Puppy

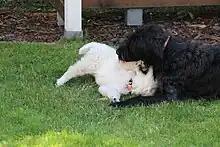
A labradoodle puppy and a Golden Retriever puppy playing together

Puppies are highly social animals and spend most of their waking hours interacting with either their mother or littermates. When puppies are socialized with humans, particularly between the ages of eight and twelve weeks, they develop social skills around people. Those that do not receive adequate socialization during this period may display fearful behavior around humans or other dogs as adults. The optimum period for socialisation is between eight and twelve weeks; professional animal trainers and the American Kennel Club advise puppies should be introduced to "100 People by 12 Weeks" and have encountered a wide and varied selection of people and environments.